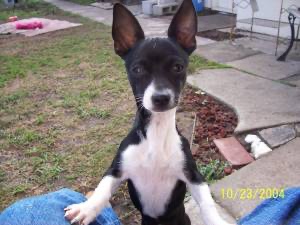
Animal: dog
Breed: chihuahua